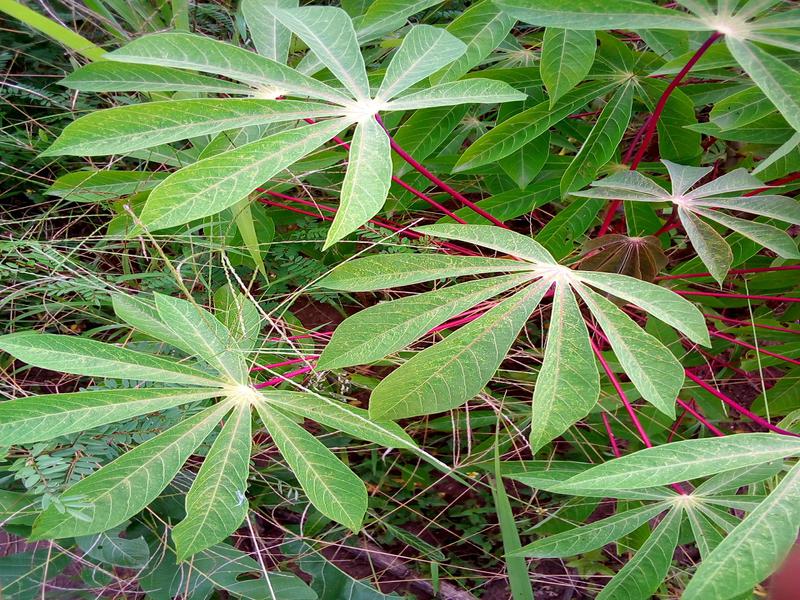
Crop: cassava
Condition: healthy